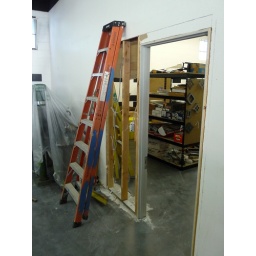
From the machine shop looking into the engine room, as they knock out the wall to put in double doors.